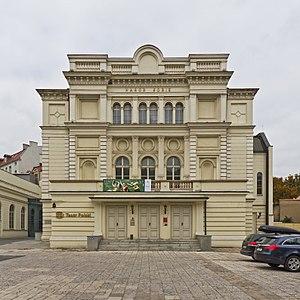
Poznań est l’une des plus vieilles et grandes villes polonaises, située à l'ouest de la Pologne, sur la Warta. Le berceau de l'Etat polonais et capitale historique de la région de la Grande Pologne, elle est le chef-lieu de la voïvodie de Grande-Pologne ainsi que du powiat de Poznań, même si elle ne fait pas partie de son territoire. En revanche, le territoire de la ville de Poznań constitue le powiat-ville de Poznań. La ville est divisée en 42 quartiers.